Sandakšatru

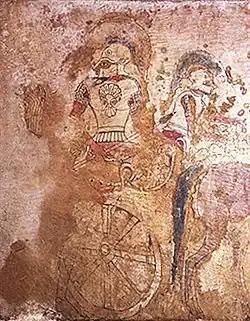
Lycian charioteer warriors.

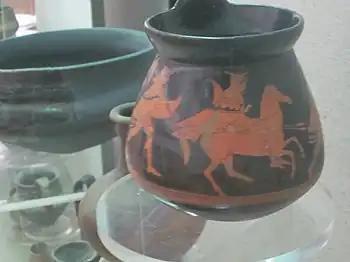
A Thracian mounted warrior followed by a warrior on foot.

By the later part of the 7th century BC, the western Cimmerians were nomadising in Western Asia together with the Thracian Treres tribe who had migrated across the Thracian Bosporus and invaded Anatolia. In 637 BC, Sandakšatru's Cimmerians participated in another attack on Lydia, this time led by the Treres under their king Kōbos, and in alliance with the Lycians. During this invasion, in the seventh year of the reign of Gyges's son Ardys, the Lydians were defeated again and for a second time their capital Sardis was captured, except for its citadel, and Ardys might have been killed in this attack. Ardys's son and successor, Sadyattes, might possibly also have been killed in another Cimmerian attack on Lydia.